Steal This Film

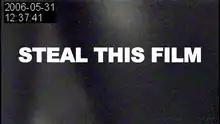

Steal This Film is a film series documenting the movement against intellectual property directed by Jamie King, produced by The League of Noble Peers and released via the BitTorrent peer-to-peer protocol.